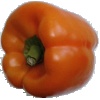
Label: Pepper Orange 1